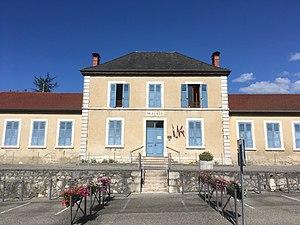
La mairie de Saint-Martin-de-Bavel (Ain). Août 2017
Saint-Martin-de-Bavel est une commune française, située dans le département de l'Ain en région Auvergne-Rhône-Alpes.